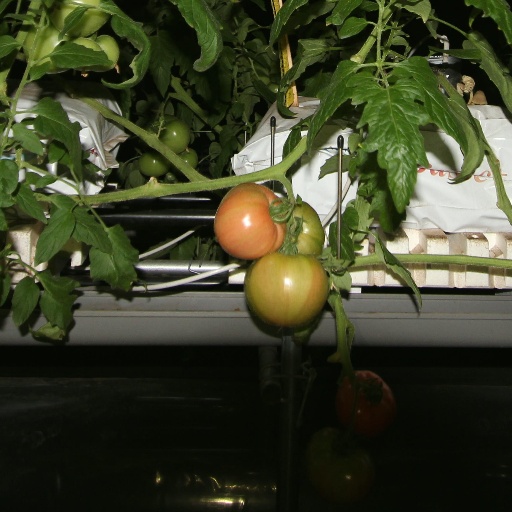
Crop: tomato